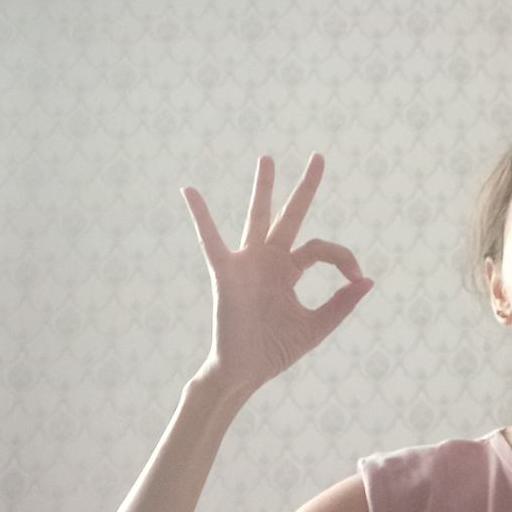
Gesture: ok